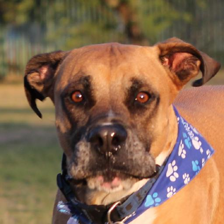
Label: animals